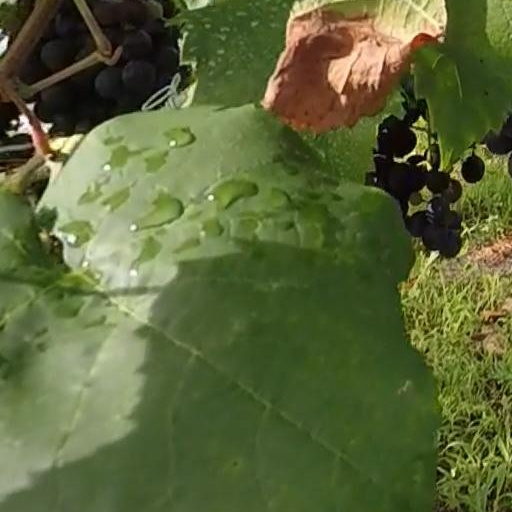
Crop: grape